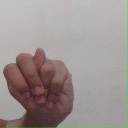
अक्षर: न